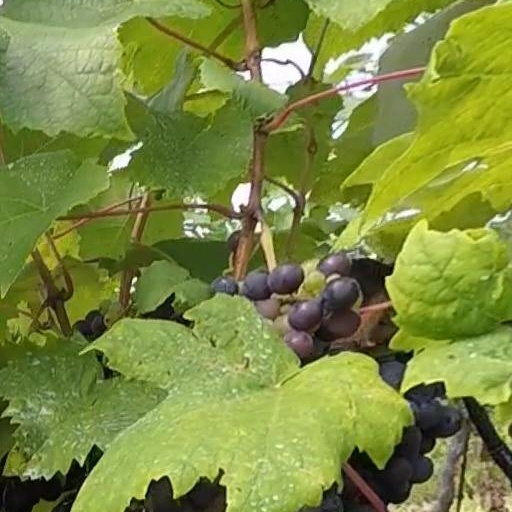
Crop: grape